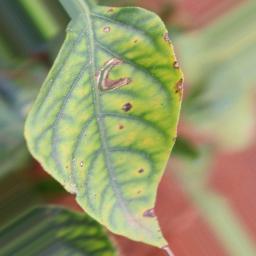
Label: nutritional